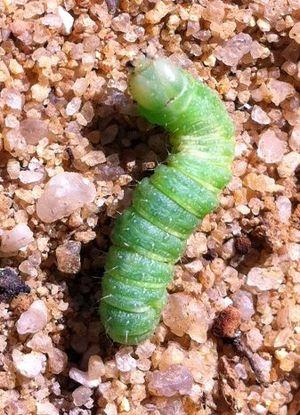
Chenille de Lithophane ornitopus
La Xyline du chêne est une espèce univoltine de lépidoptères de la famille des Noctuidae, répandue dans la plupart de l'écozone paléarctique.